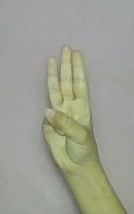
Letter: thaa